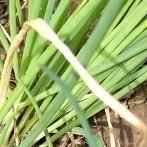
Crop: Onion
Condition: fusarium-d